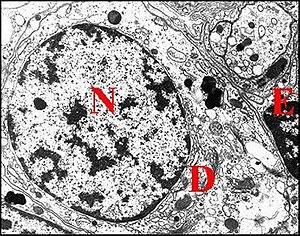
L'un des deux neurones d'une lyrifissure d'organe sus-pédiculaire en bourrelet vu au microscope électronique à transmission
Le pédicule ou pédicelle des araignées est une tige étroite membraneuse et flexible qui connecte leur céphalothorax à leur opisthosome.